Allotropes of arsenic

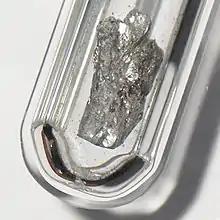

Gray arsenic, also called grey arsenic or metallic arsenic, is the most stable allotrope of the element at room temperature, and as such is its most common form. This soft, brittle allotrope of arsenic has a steel gray, metallic color, and is a good conductor. The rhombohedral form of this allotrope is analogous to the phosphorus allotrope black phosphorus. In its α-form, As rings in chair confirmations are condensed into packed layers lying perpendicular to the crystallographic "c" axis. Within each layer, the vicinal As-As bond distances are 2.517 Å, while the layer-to-layer As-As bond distances are 3.120 Å. The overall structure displays a distorted octahedral geometry, resulting in the largely metallic properties of this allotrope. Upon sublimation at 616 °C, the gas phase arsenic molecules lose this packing arrangement and form small clusters of As, As, and As, though As is by far the most abundant in this phase. If these vapors are condensed swiftly onto a cold surface (<200 K), solid yellow arsenic (As) results due to the lack of energy required to form the rhombohedral gray arsenic lattice. Conversely, condensation of arsenic vapors onto a heated surface generates amorphous black arsenic. The crystalline form of black arsenic can also be isolated, and the amorphous form can be annealed to return to the metallic gray arsenic form. Yellow arsenic can also be returned to the gray allotrope in a facile manner through application of light or by returning the molecule to room temperature.